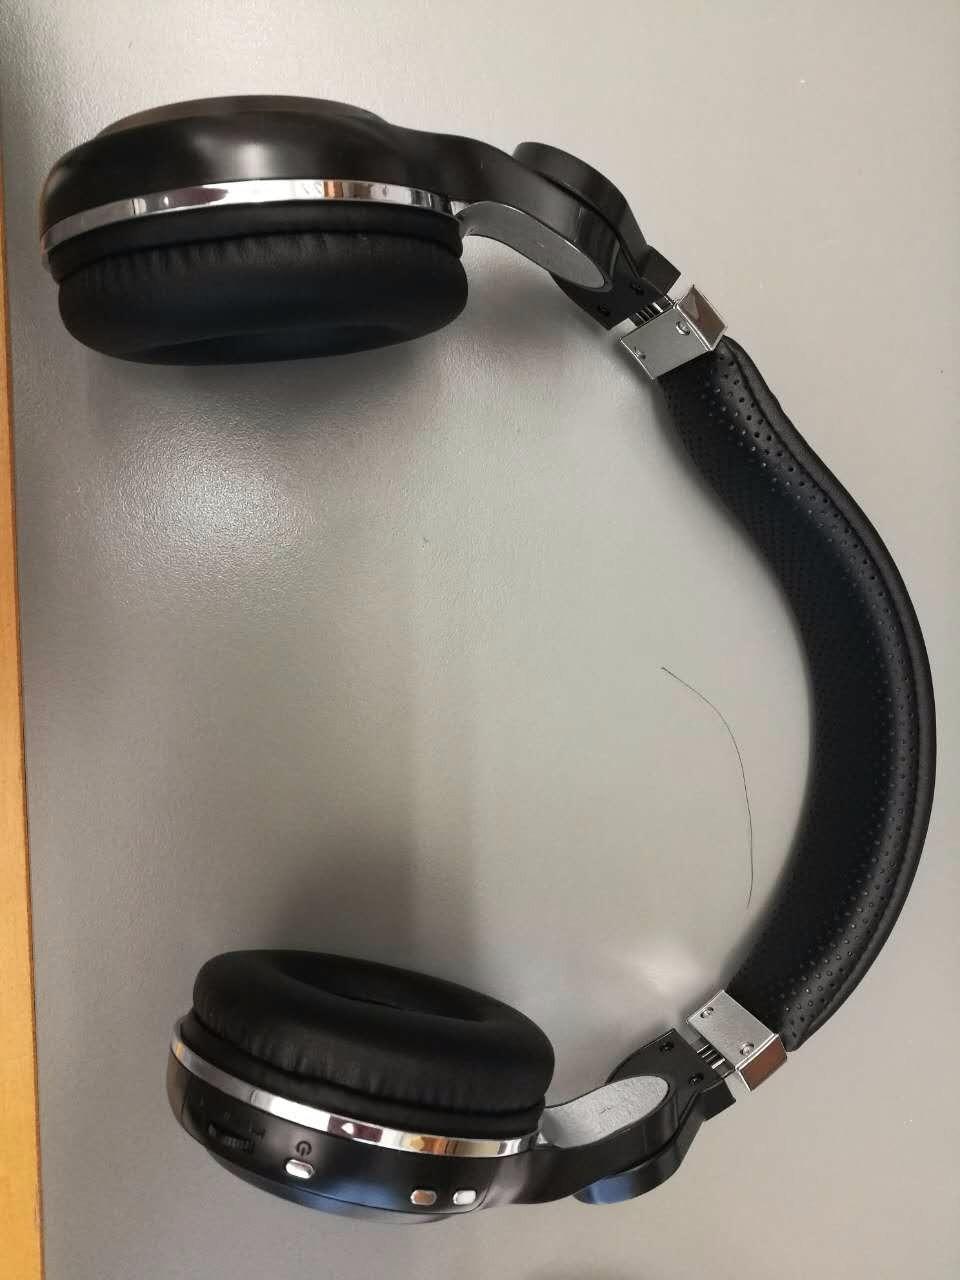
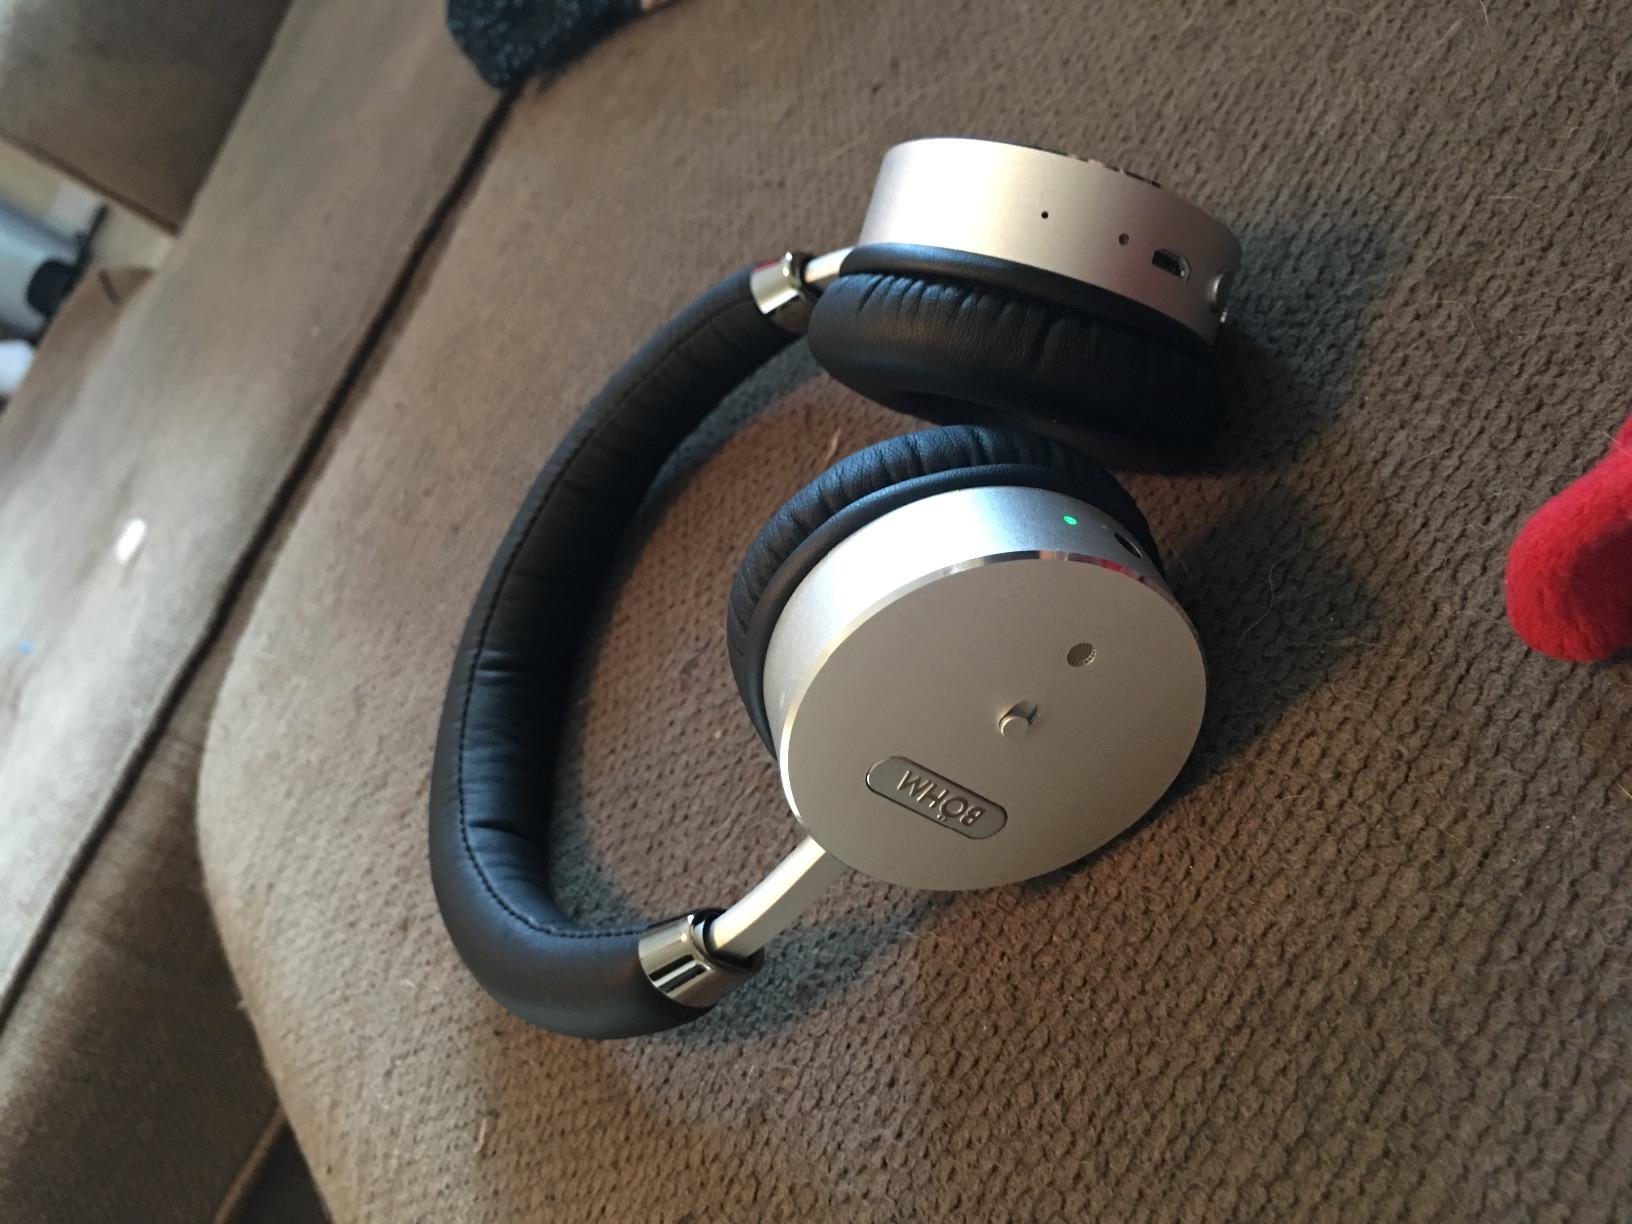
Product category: headphones
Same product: no